Mushroom

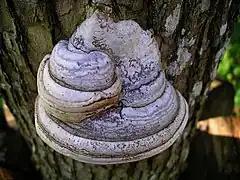
A tinder fungus, "Fomes fomentarius"

Many mushroom species produce secondary metabolites that can be toxic, mind-altering, antibiotic, antiviral, or bioluminescent. Although there are only a small number of deadly species, several others can cause particularly severe and unpleasant symptoms. Toxicity likely plays a role in protecting the function of the basidiocarp: the mycelium has expended considerable energy and protoplasmic material to develop a structure to efficiently distribute its spores. One defense against consumption and premature destruction is the evolution of chemicals that render the mushroom inedible, either causing the consumer to vomit the meal (see emetics), or to learn to avoid consumption altogether. In addition, due to the propensity of mushrooms to absorb heavy metals, including those that are radioactive, as late as 2008, European mushrooms may have included toxicity from the 1986 Chernobyl disaster and continued to be studied.